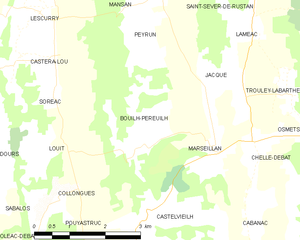
Bouilh-Péreuilh est une commune française située dans le département des Hautes-Pyrénées, en région Occitanie.